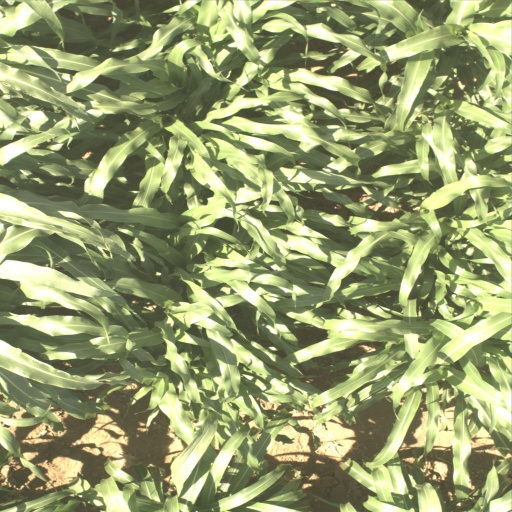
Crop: sorghum